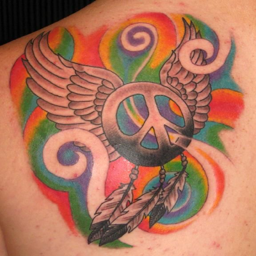
work is on the bottom of the page .